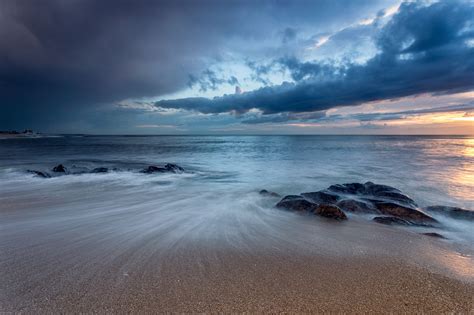
Weather: cloudy or overcast